Surge protector

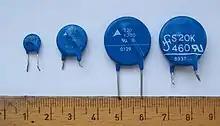
Metal-oxide varistors

A metal-oxide varistor (MOV) consists of a bulk semiconductor material (typically sintered granular zinc oxide) that can conduct large currents when presented with a voltage above its rated voltage. MOVs typically limit voltages to about 3 to 4 times the normal circuit voltage by diverting surge current elsewhere than the protected load. MOVs may be connected in parallel to increase current capability and life expectancy, providing they are "matched sets".